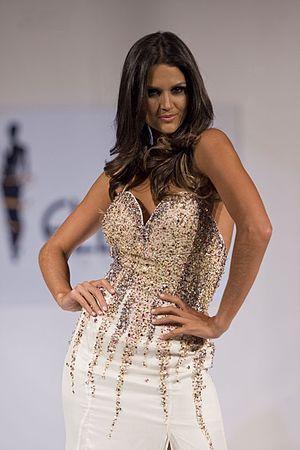
Leryn Franco est une athlète paraguayenne spécialisée dans le lancer de javelot. Son record personnel est établi à 55,66 mètres.